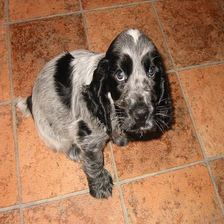
Species: dog
Breed: english cocker spaniel